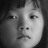
Emotion: neutral